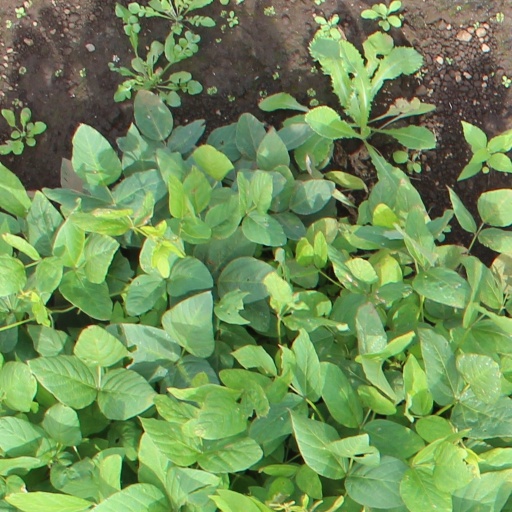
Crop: soybean